Fortifications of Fez

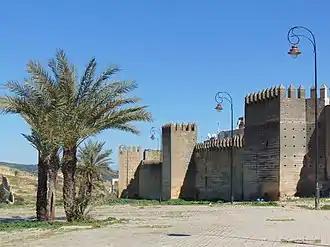
Walls of Fes el-Bali, near Bab Mahrouk

The Fortifications of Fez (also spelled "Fes") comprise a complex circuit of ramparts and gates surrounding Fes el-Bali and Fes el-Jdid, two urban agglomerations that compose the old "medina" of Fes, Morocco. They also include a number of kasbahs (citadels) and forts which were built both to protect and to control the city. These fortifications have been built up over many centuries and the extensive remnants today date from many different periods.